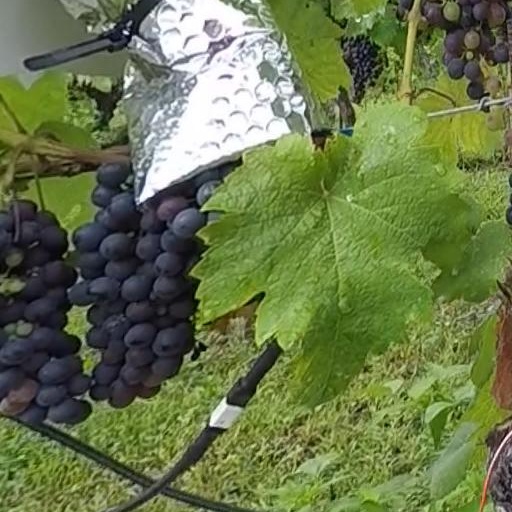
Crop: grape